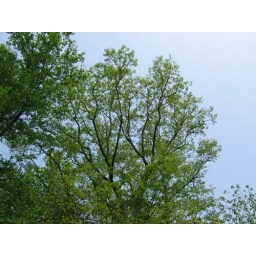
Green tree against blue sky